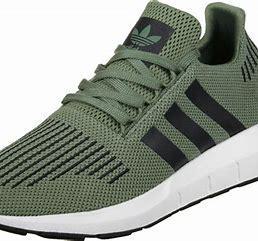
Brand: Adidas
Model: Swift Run